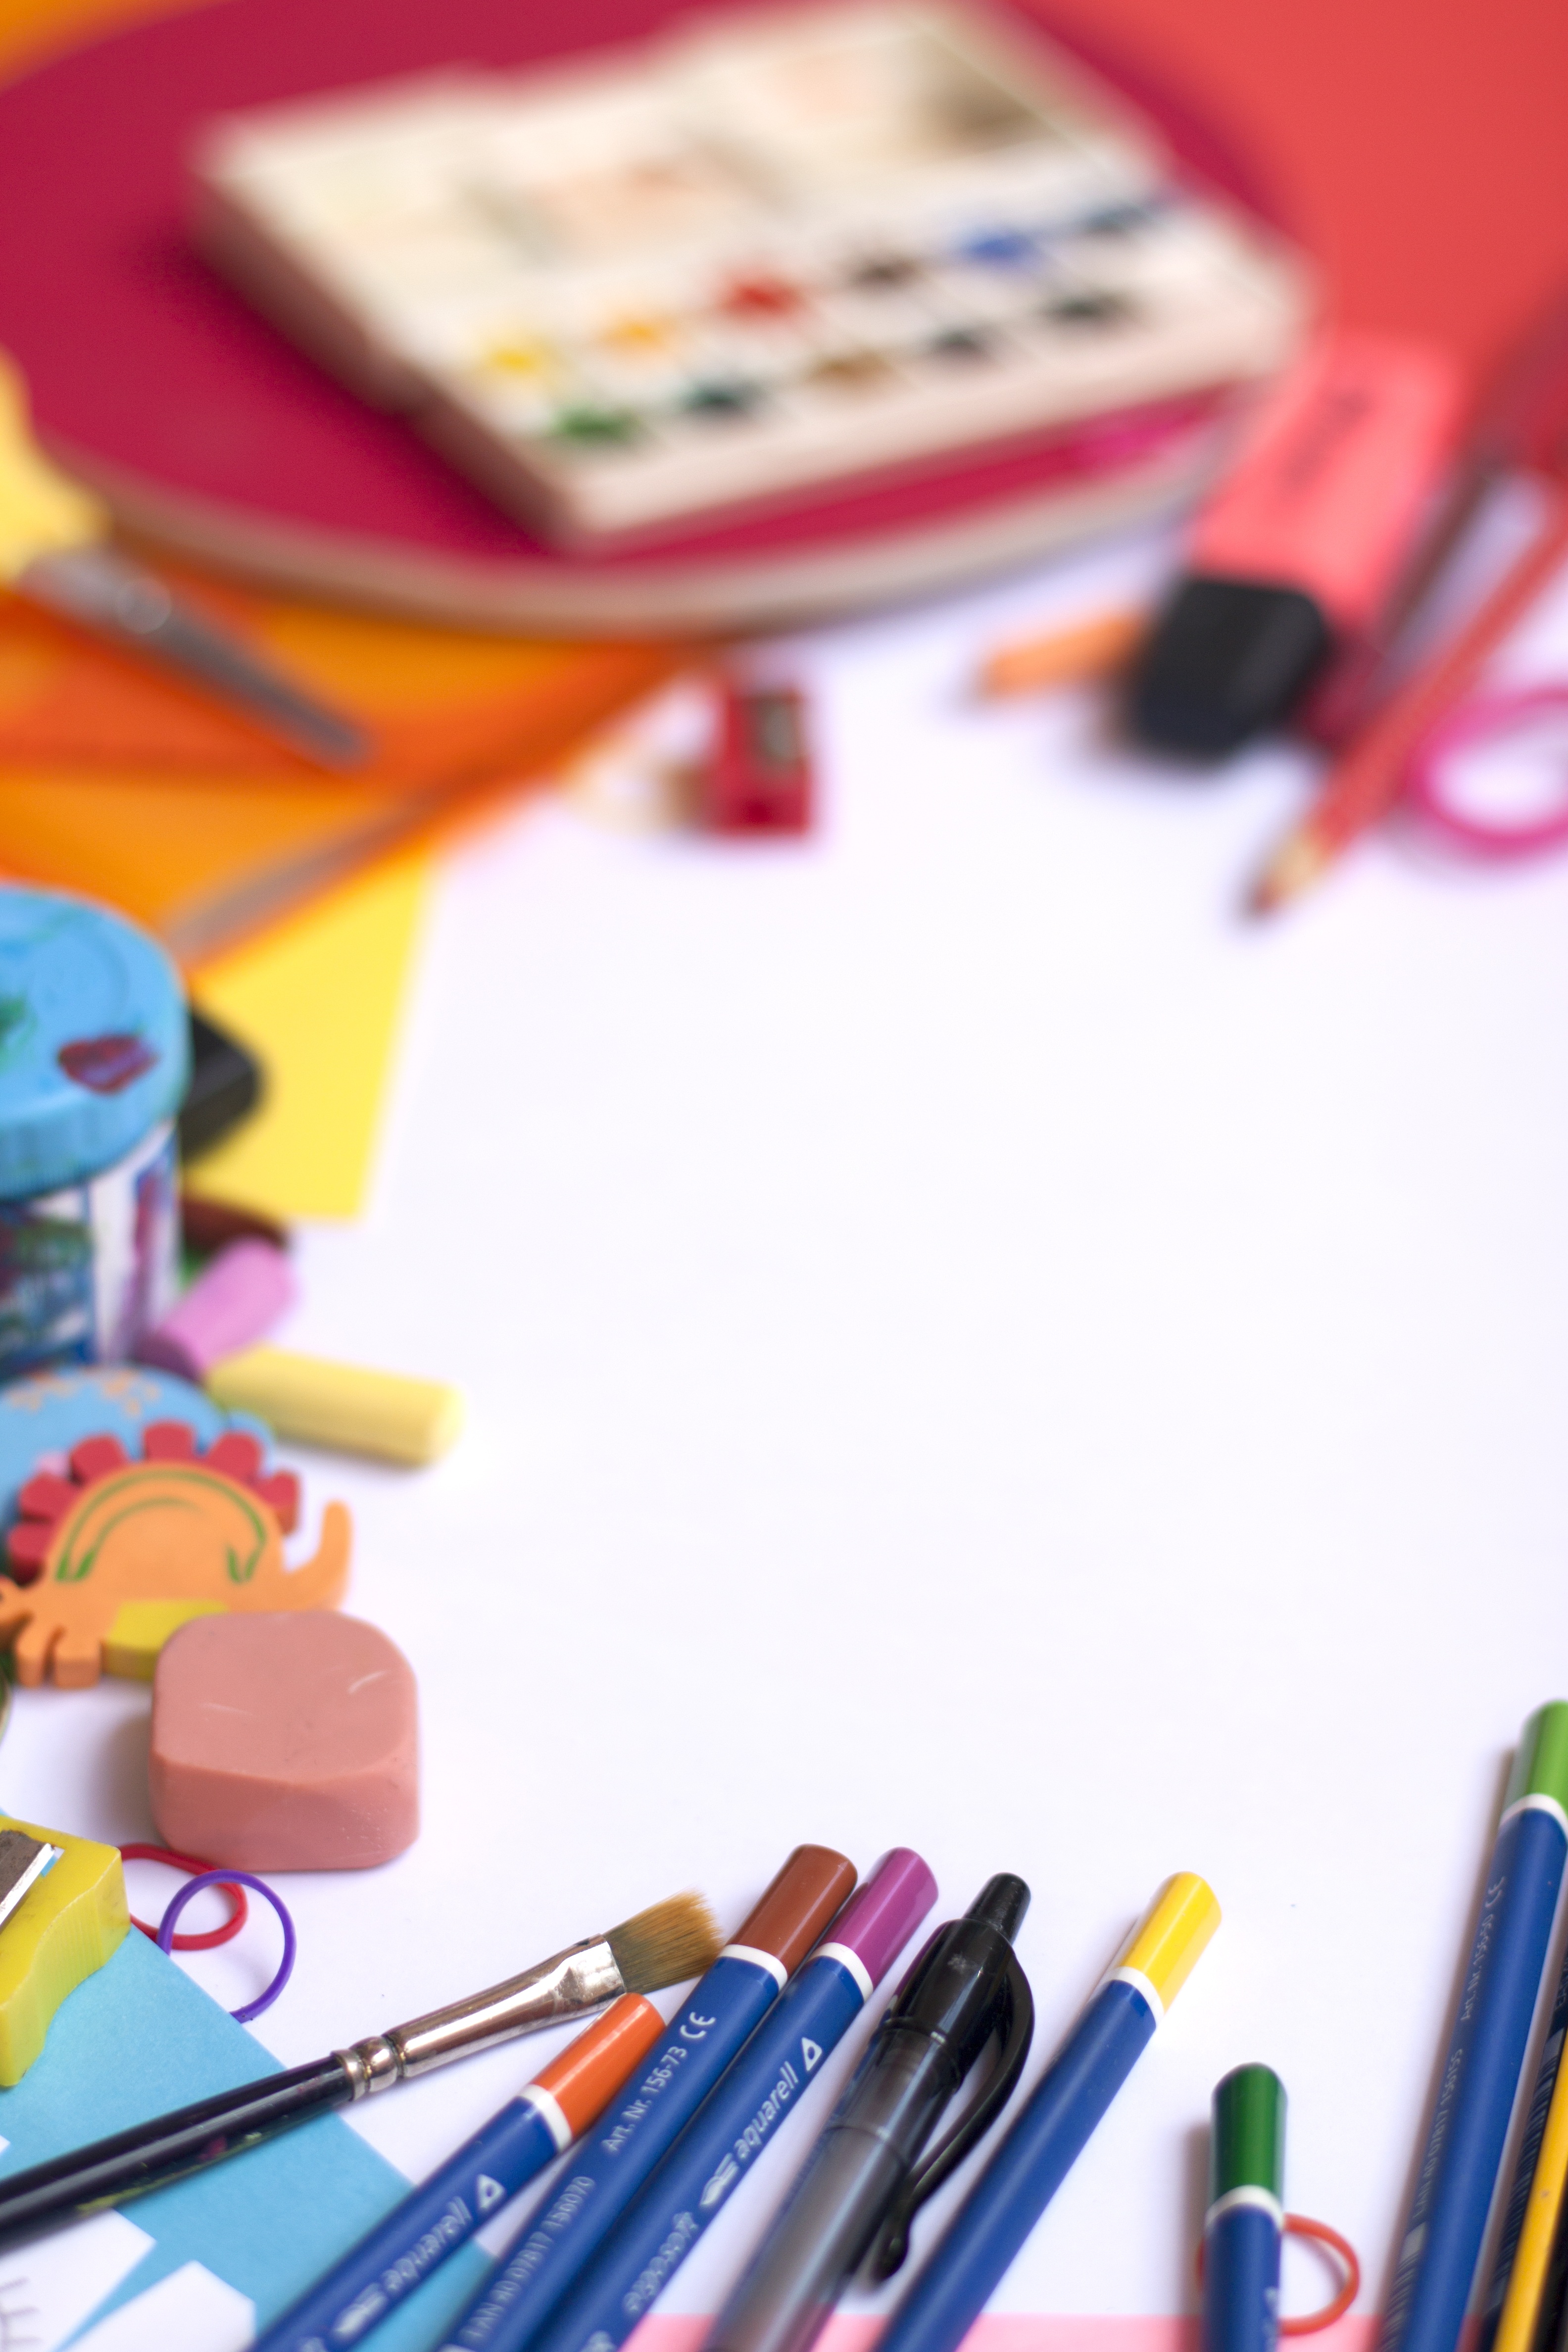
play, plastic, color, painting, art, school, games, school supplies